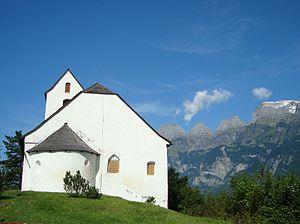
Cette liste présente les biens culturels d'importance nationale dans le canton de Saint-Gall. Cette liste correspond à l'édition 2009 de l'Inventaire Suisse des biens culturels d'importance nationale pour le canton de Saint-Gall. Il est trié par commune et inclus : 77 bâtiments séparés, 14 collections, 20 sites archéologiques et un cas particulier.